Baluan Island

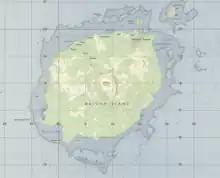
1957 topographical map of Baluan

The main foods on the island are fish and vegetables grown on the volcanic soil. Strewn with black basalt rocks, the soil is more fertile than what is found on most of the islands in the archipelago. Baluan is surrounded by coral reefs, which provides fish, crustaceans, and sea turtles which can be hunted for their meat. The environmental conditions on Baluan in pre-colonial times did and continue to allow for a subsistence-based lifestyle. In large gardens, people grow taro, yams, pawpaw, banana, sweet potato, pineapple, sugarcane, and corn. Breadfruit, mango and coconuts can be obtained from trees which grow throughout island. The eggs of a bird known as the white fowl are also dug out for consumption. The island has no fresh water, therefore drinking water must be obtained by catching rain water.